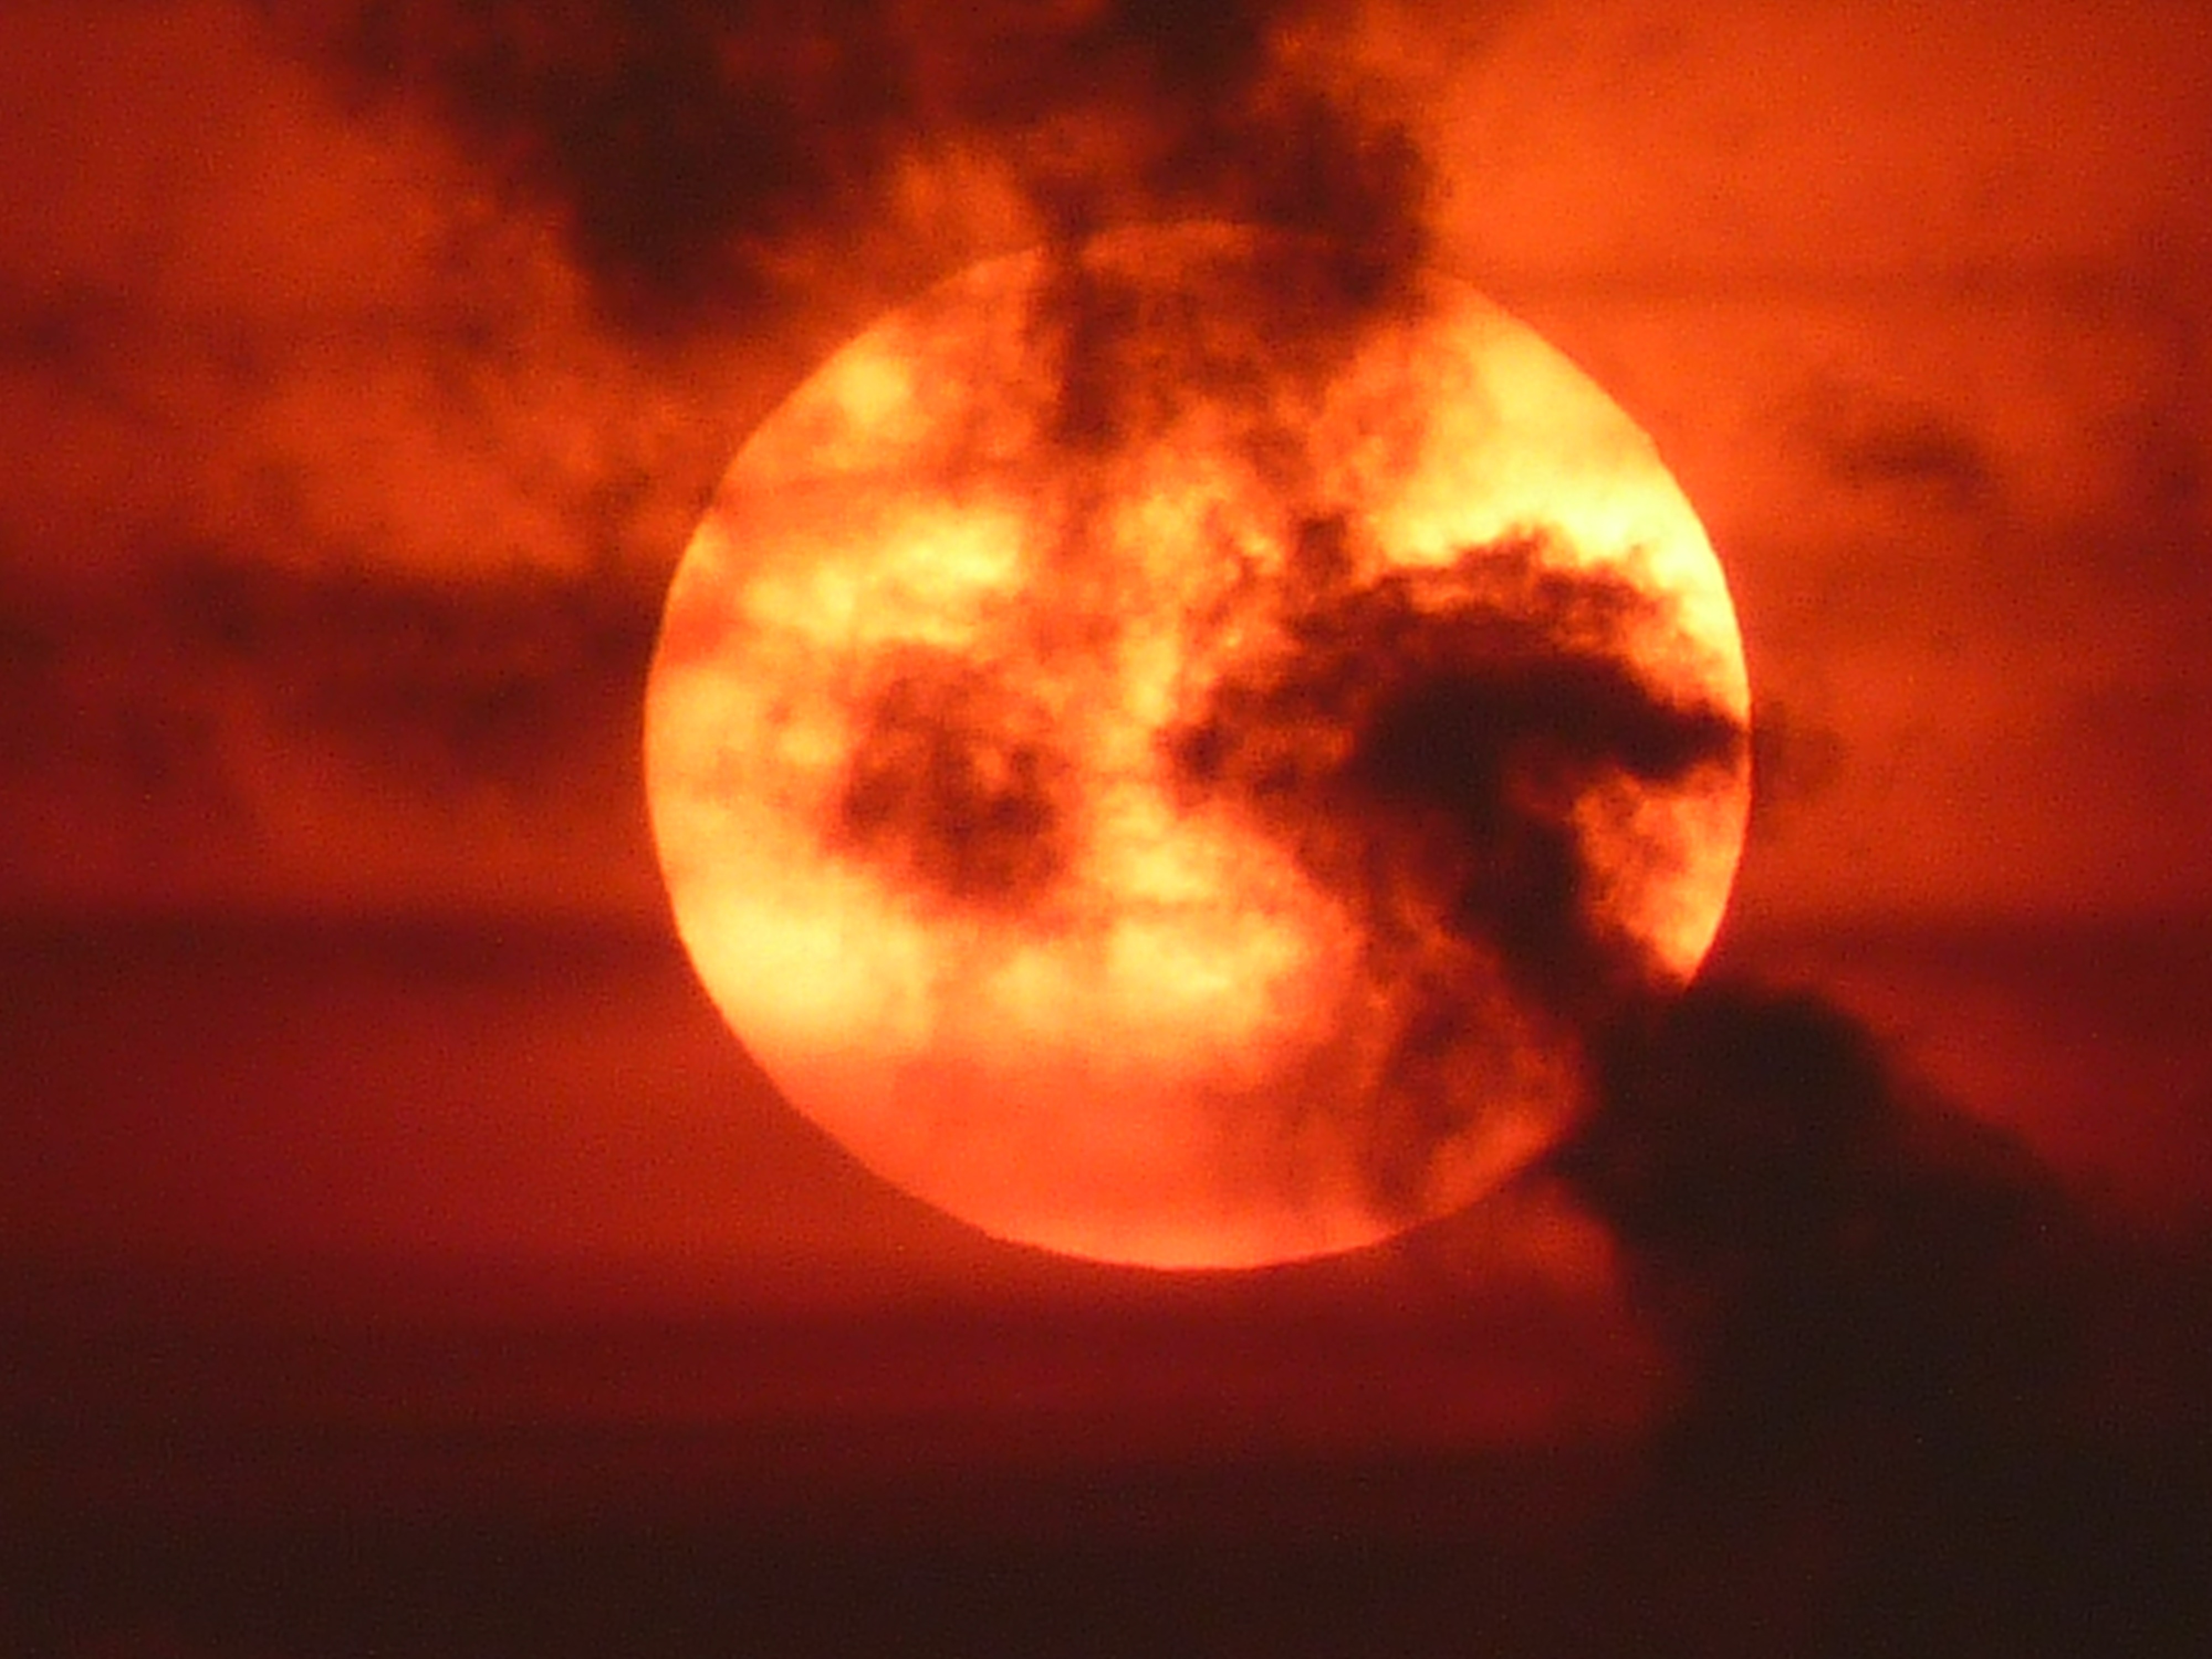
sky, sun, sunset, sunlight, atmosphere, red, fire, explosion, outer space, clouds, astronomical object, geological phenomenon